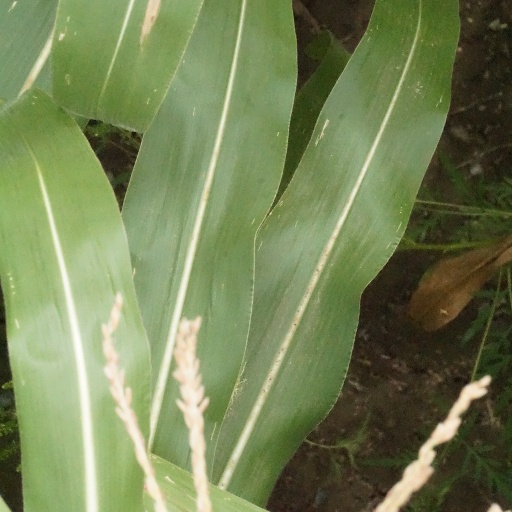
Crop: maize; corn